Charlotte von Stein

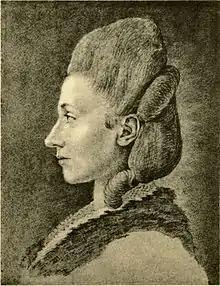
Portrait of Charlotte von Stein, painted by Goethe

Charlotte Albertine Ernestine von Stein (alternatively Charlotta Ernestina Bernadina von Stein; née von Schardt; 25 December 1742 – 6 January 1827) was a German lady-in-waiting at the court in Weimar and a close friend to both Friedrich Schiller and Johann Wolfgang von Goethe, whose work and life were influenced by her.